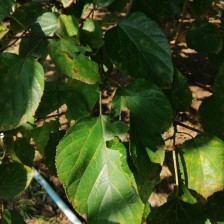
Variety: WhiteKing